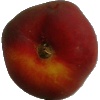
Label: Nectarine Flat 1